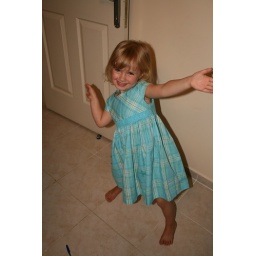
Allison in her pretty green dress